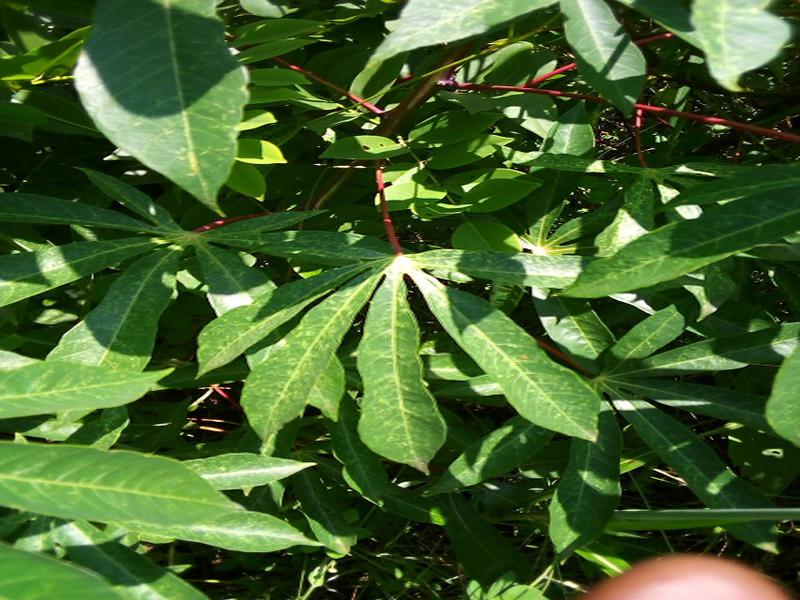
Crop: cassava
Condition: green_mottle